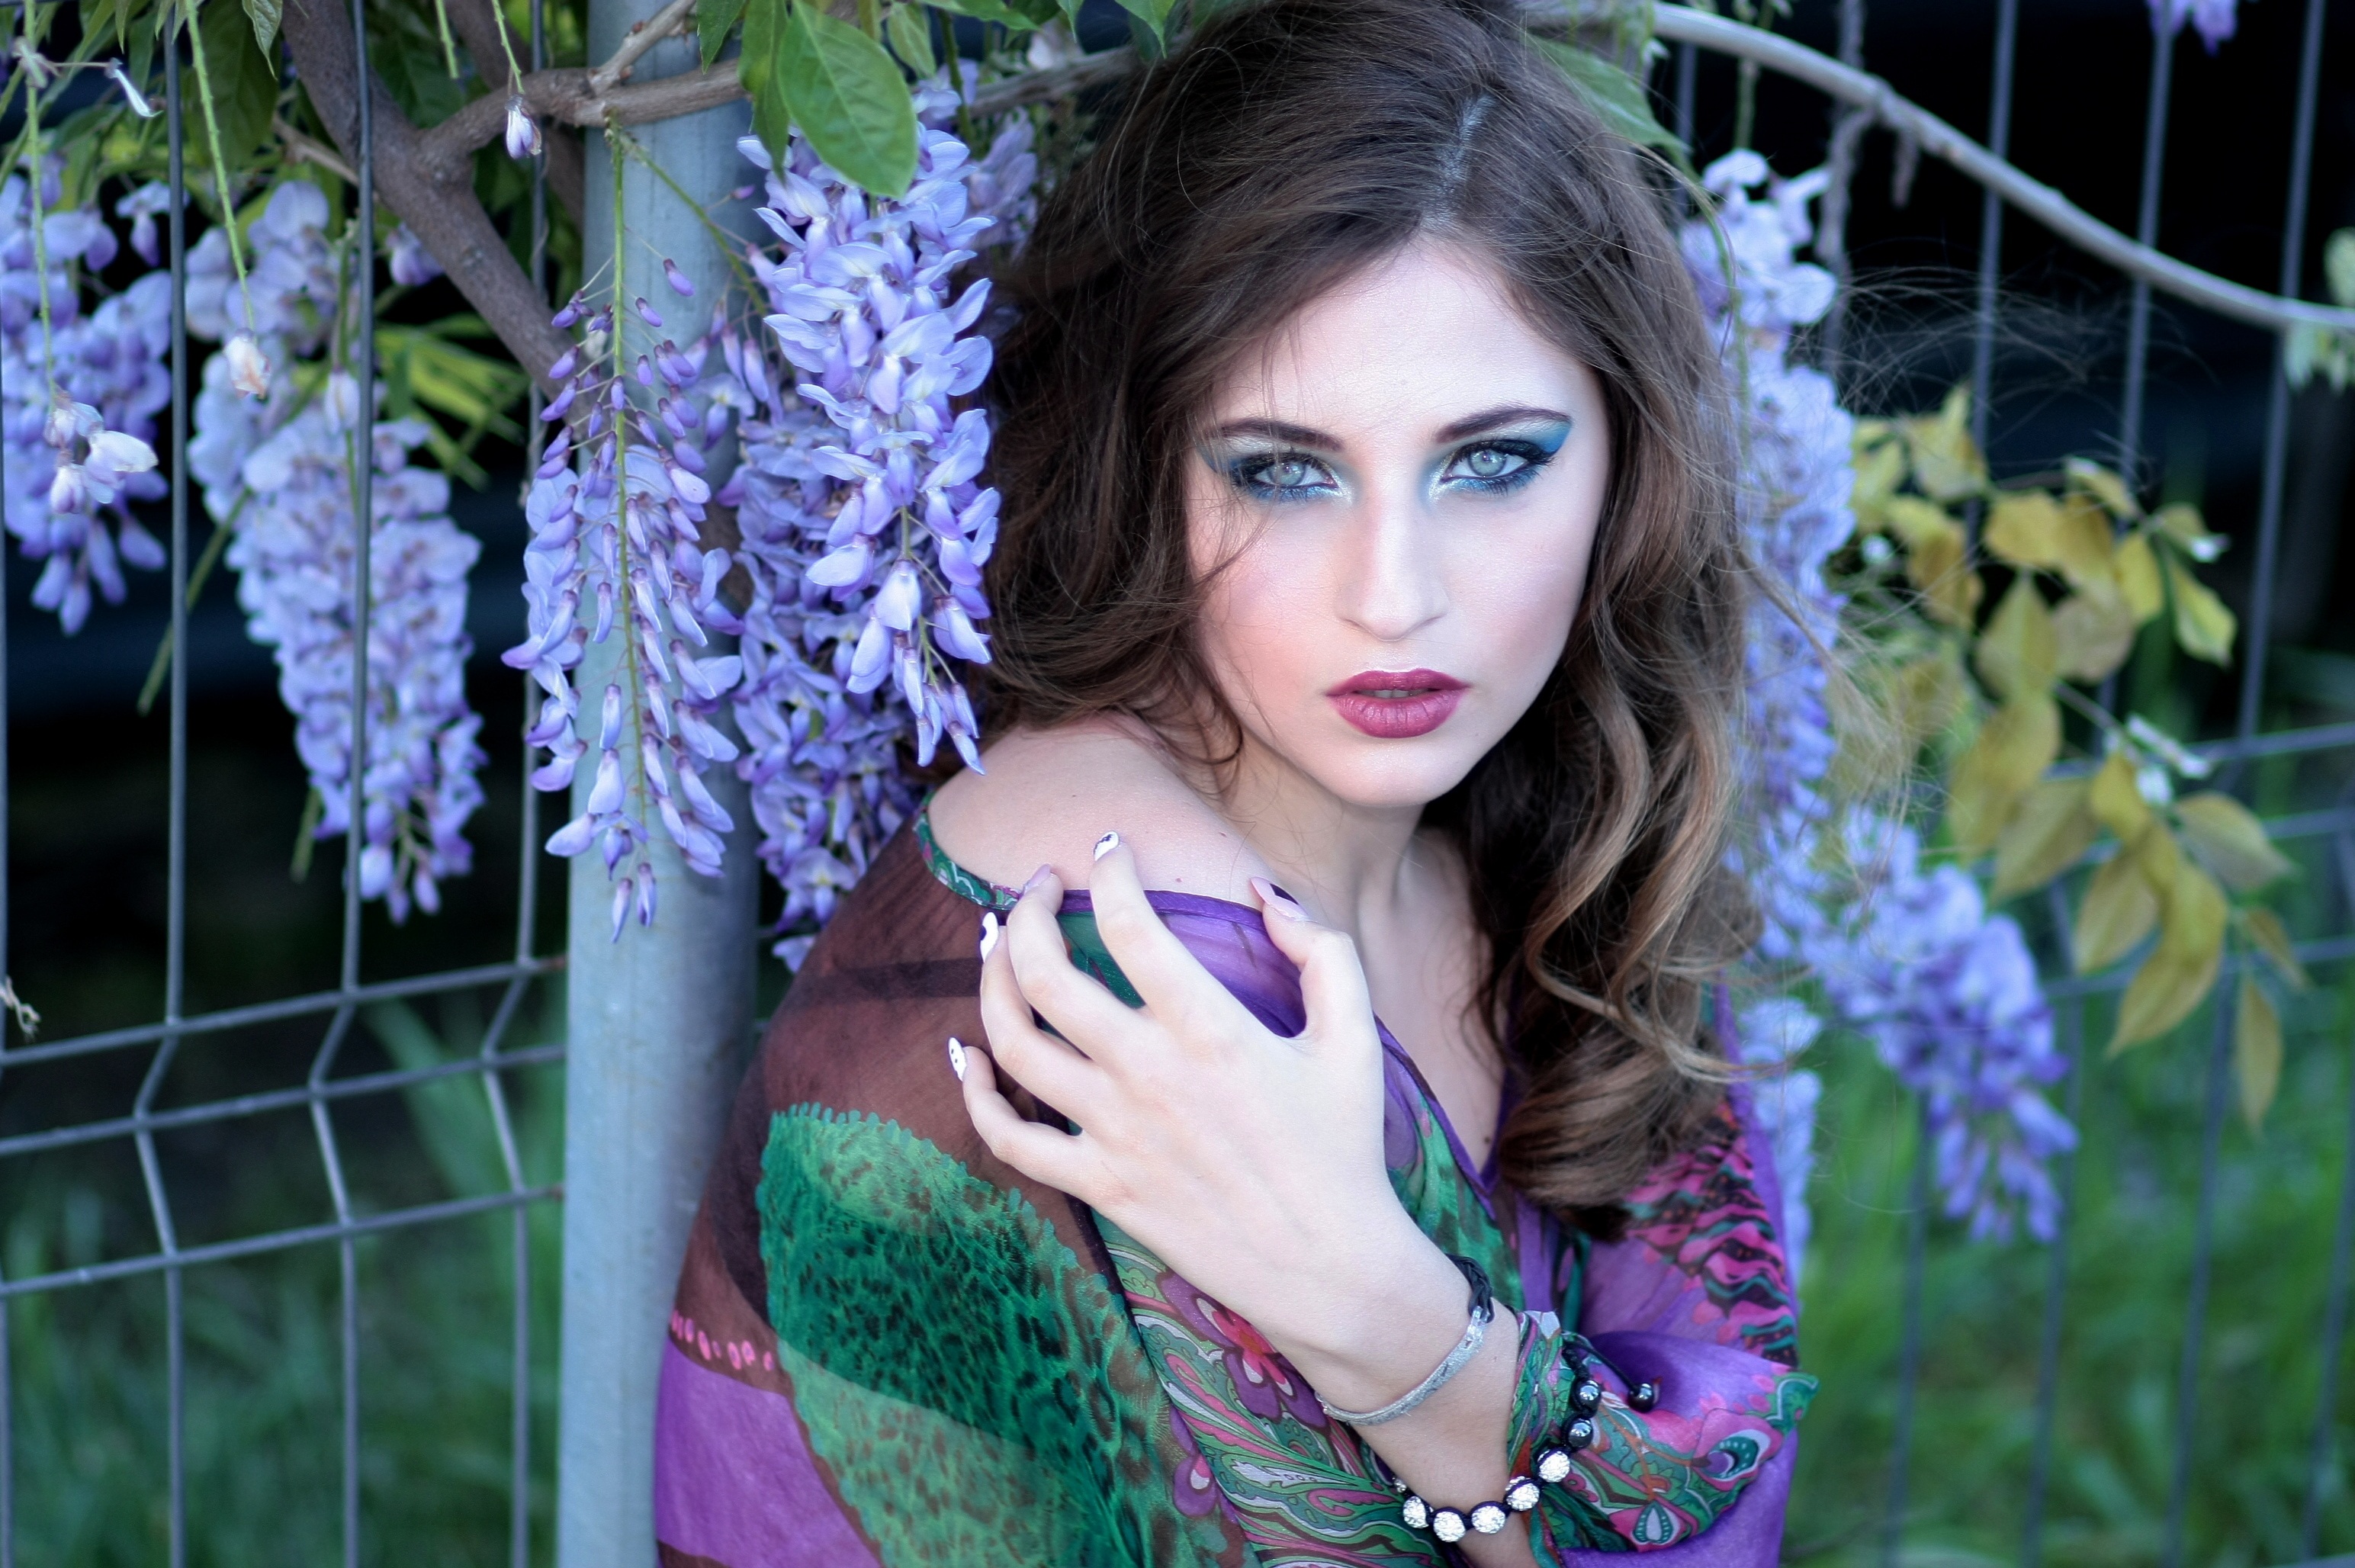
person, girl, photography, flower, portrait, model, spring, fashion, blue, clothing, lady, hairstyle, long hair, flowers, black hair, eye, violet, photograph, beauty, costume, blue eyes, photo shoot, portrait photography